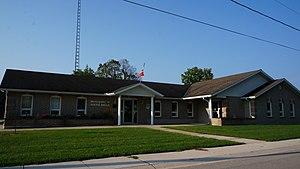
Teeswater, en Ontario, est une communauté de la municipalité de South-Bruce, comté de Bruce, Ontario, Canada. Elle est située à 12 km à l'ouest de Mildmay, à 16 km au nord de Wingham, Ontario sur la route de comté 4, et à 25 km au sud-est de Ripley sur la route 6 de Bruce. En 2011, sa population était de 1 011 habitants.